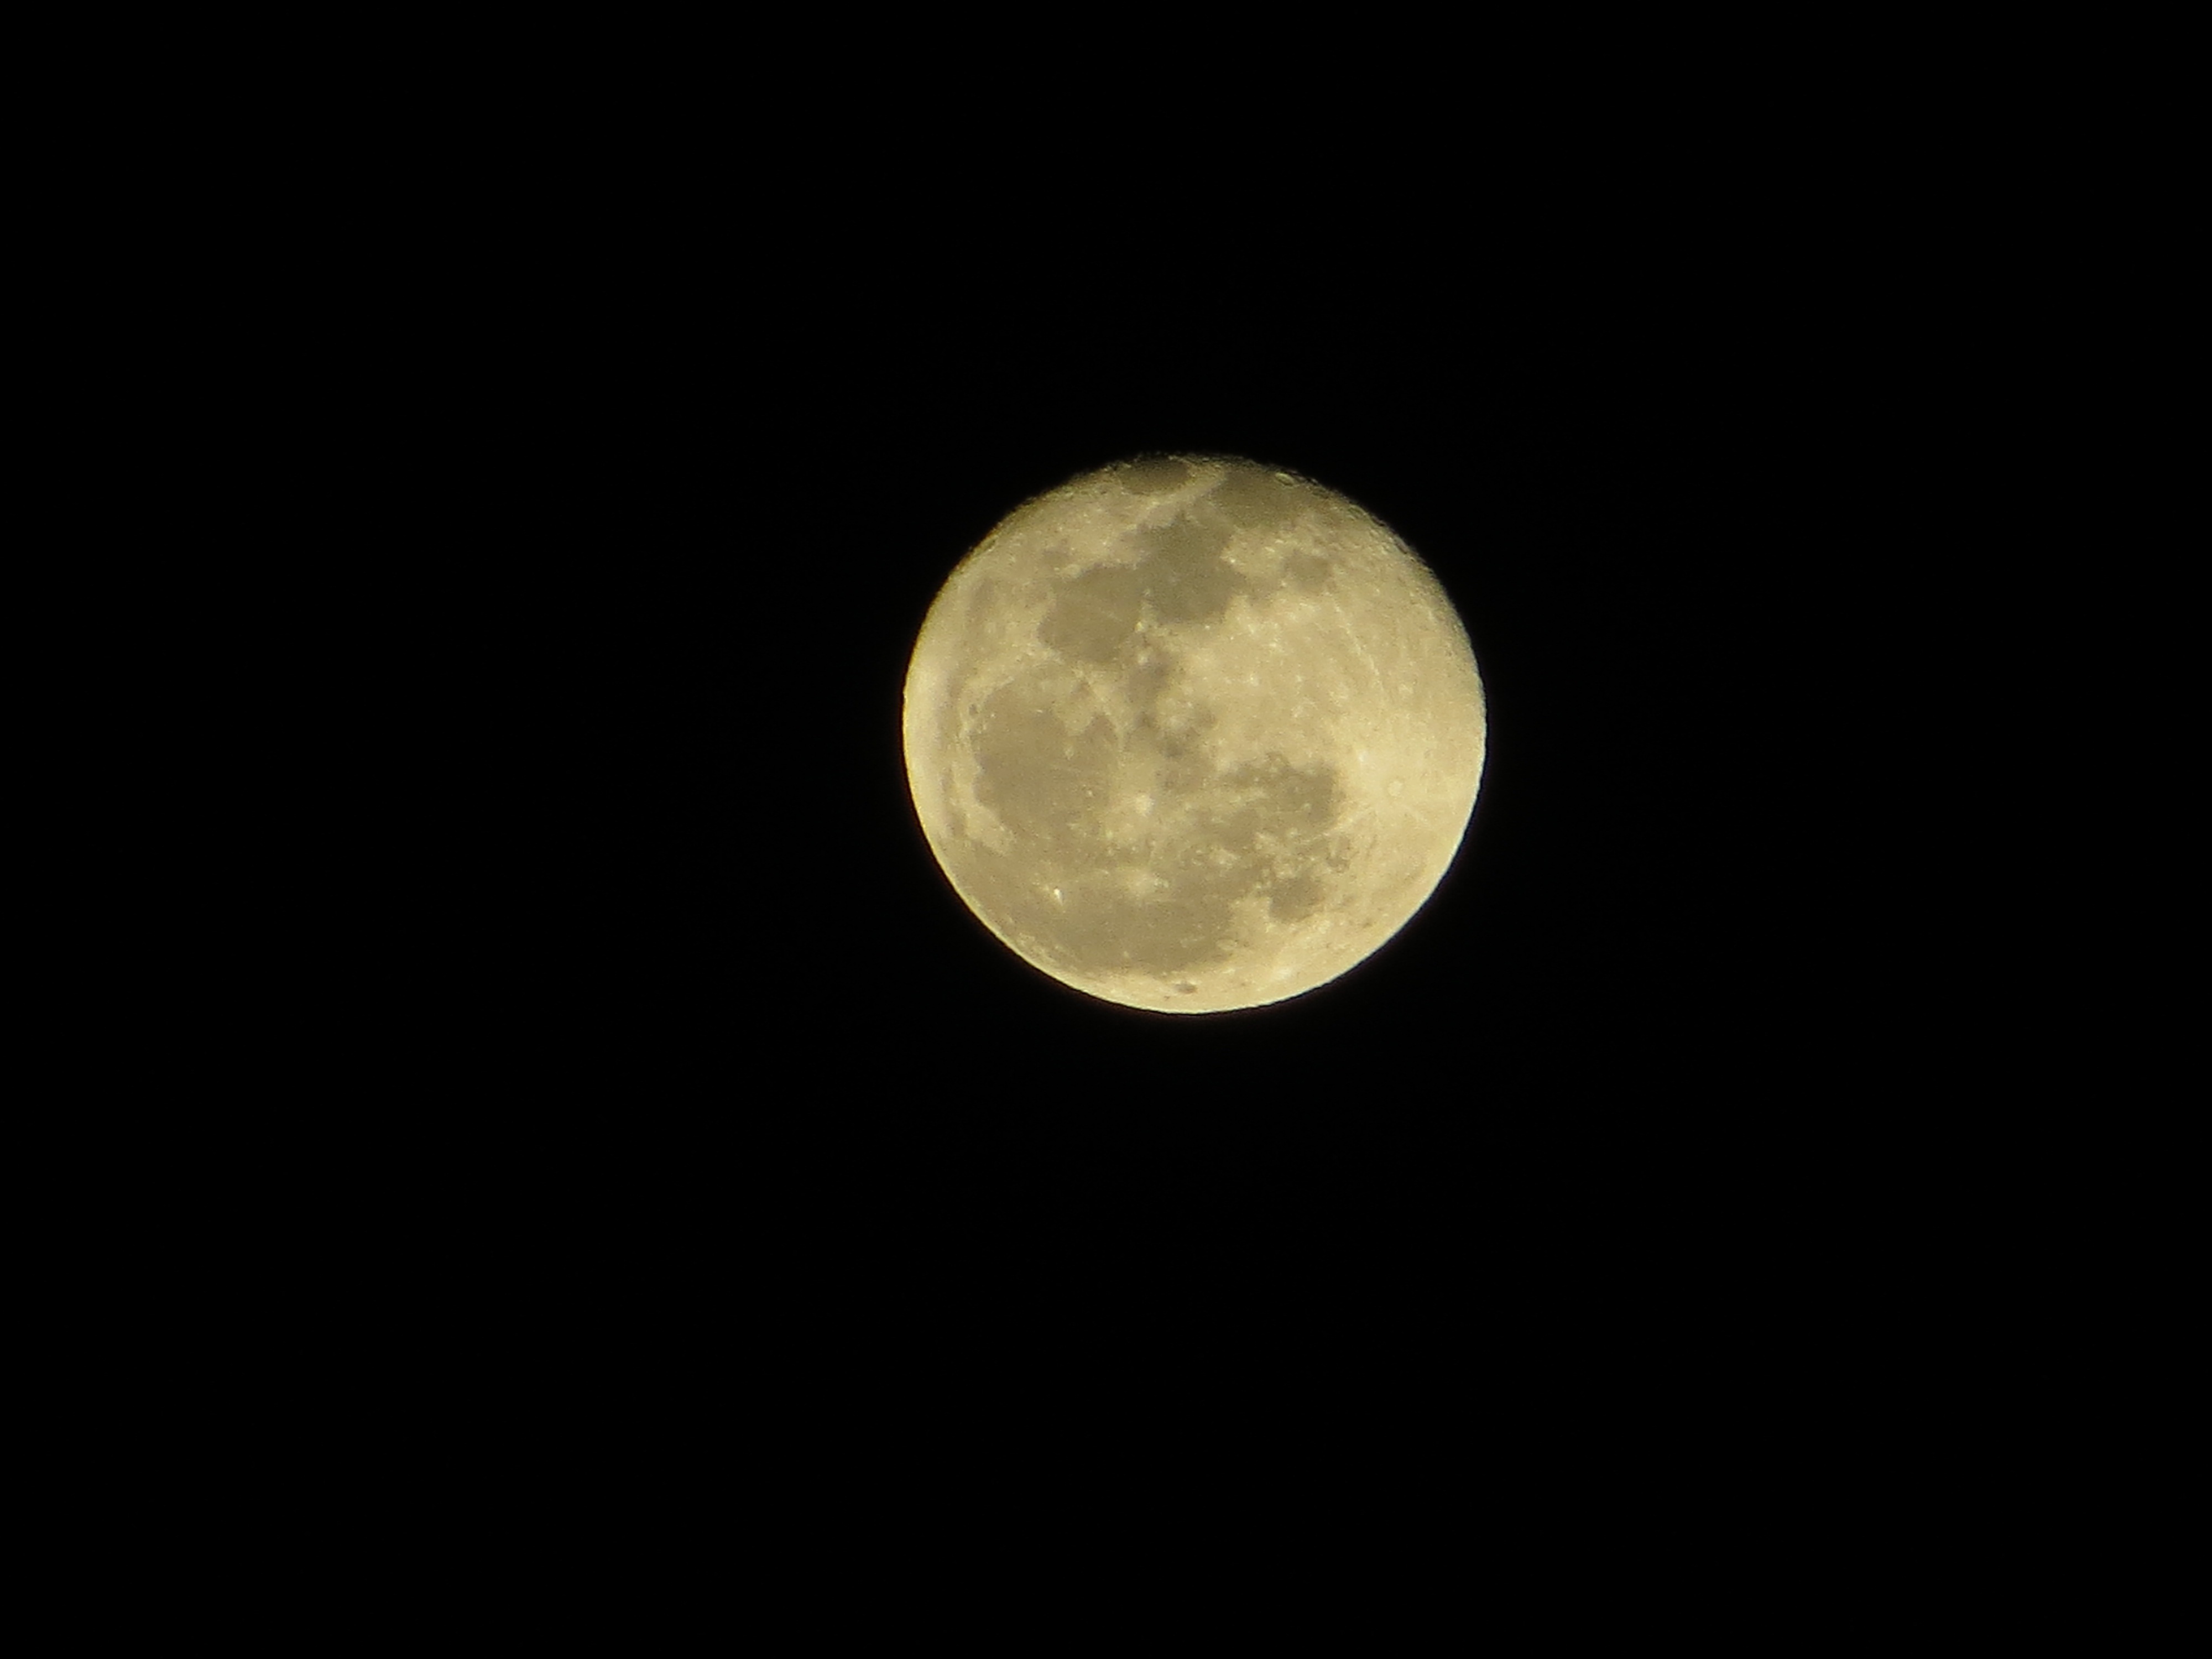
night, atmosphere, moon, full moon, circle, astronomy, astronomical object, celestial event